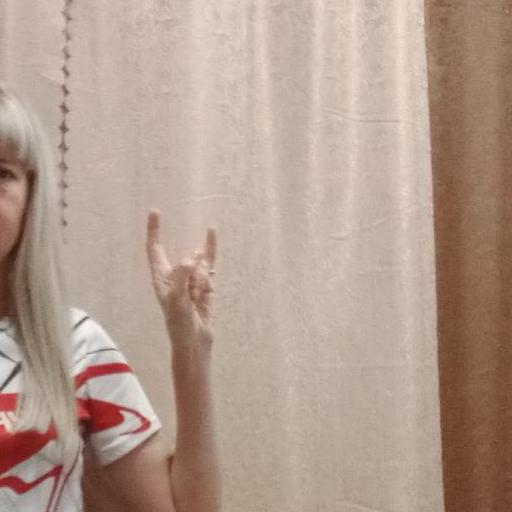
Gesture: rock